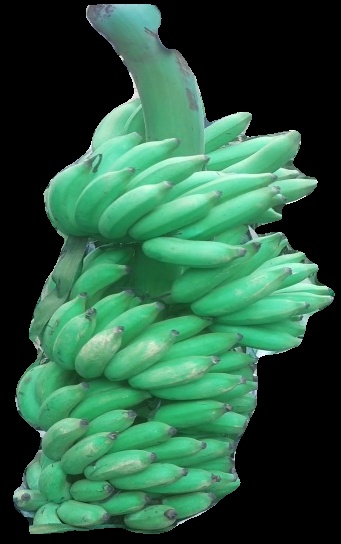
Variety: elakki-bale
Grade: grade1